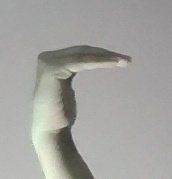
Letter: haa